Ferguson House (Pine Bluff, Arkansas)

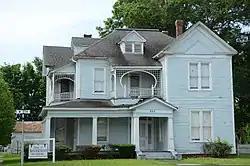

The Ferguson House is a historic house at 902 East 4th Street in Pine Bluff, Arkansas. It is a two-story wood-frame structure, with a hip roof and clapboard siding. It has a variety of projecting gable sections, dormers, and porches typical of the Queen Anne style. The interior features high-quality woodwork, including fireplace mantels, and a particularly ornate main staircase. It was built in 1896 by Calvin Ferguson, a local builder, for his family.